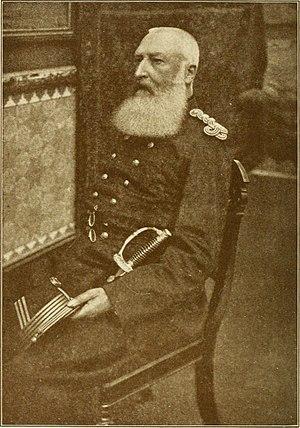
Entre 1885 et 1908, de nombreuses atrocités ont été perpétrées dans l'État indépendant du Congo qui était, à l'époque, une colonie sous la tutelle personnelle du roi des Belges Léopold II. Ces atrocités étaient particulièrement associées aux méthodes du travail utilisées pour collecter le caoutchouc naturel pour l'exportation. S'ajoutant à des maladies épidémiques, la famine et la baisse du taux de natalité provoquées par ces perturbations, ces atrocités ont contribué à une forte régression de la population congolaise. L'ampleur de la diminution de la population au cours de la période est contestée, mais on pense qu'elle se situe entre un et quinze millions.